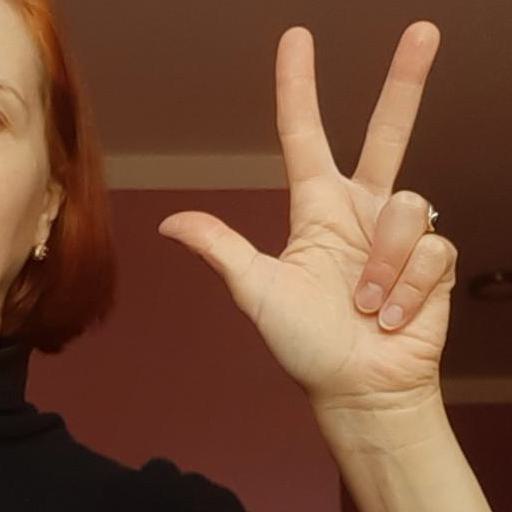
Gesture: three2